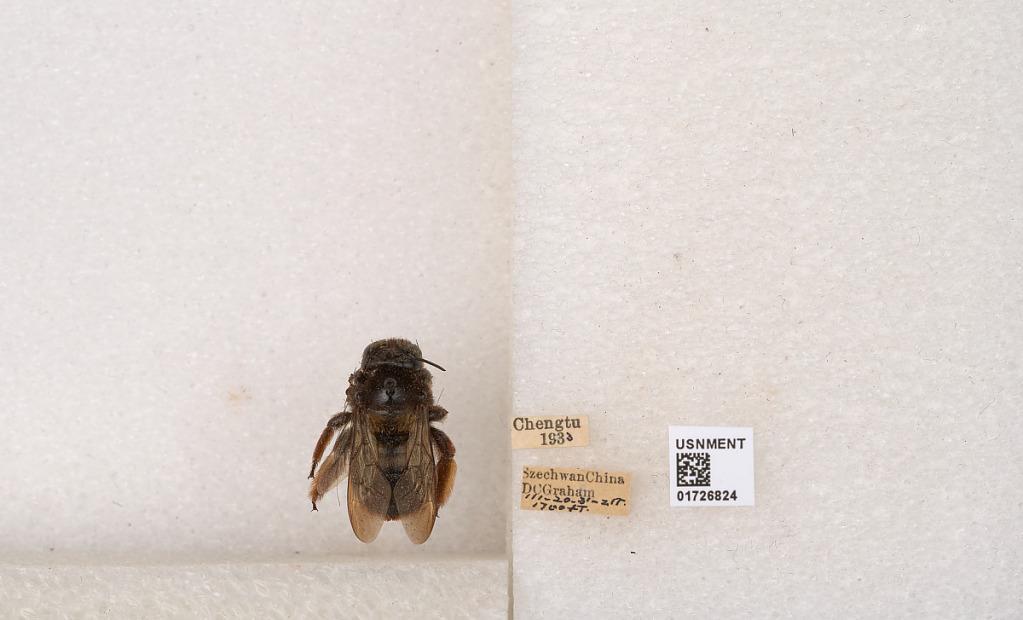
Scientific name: Xylocopa (Mesotrichia) latipes (Drury)
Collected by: D. Graham
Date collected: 1933-3-20
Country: China
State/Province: Sichuan
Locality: Chengtu